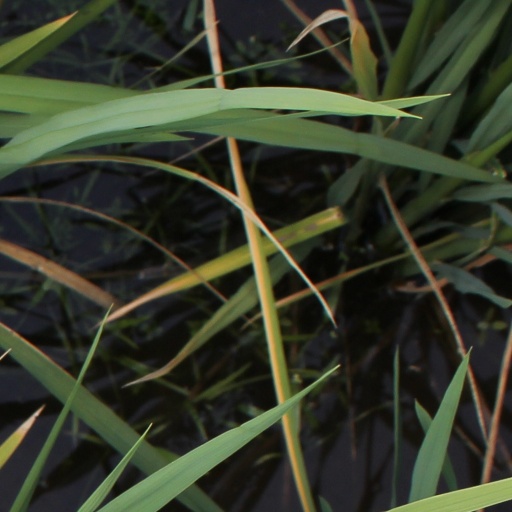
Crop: rice